Simon de Waal

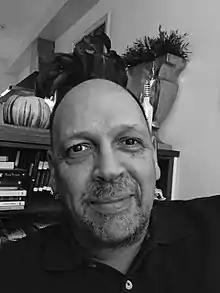
Simon de Waal

Simon de Waal (born in Amsterdam in 1961) is a Dutch writer.